History of the oil shale industry

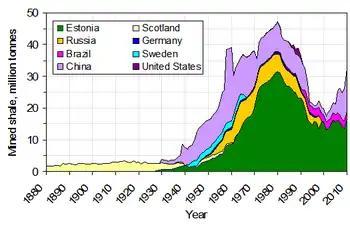
Production of oil shale in millions of metric tons, from 1880 to 2010. Source: Pierre Allix, Alan K. Burnham.

The history of the oil shale industry started in ancient times. The modern industrial use of oil shale for oil extraction dates to the mid-19th century and started growing just before World War I because of the mass production of automobiles and trucks and the supposed shortage of gasoline for transportation needs. Between the World Wars oil shale projects were begun in several countries.